The Mighty McGurk

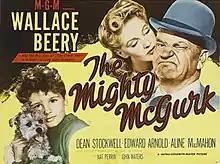
Poster

The Mighty McGurk is a 1947 American sports drama film directed by John Waters and starring Wallace Beery, Dean Stockwell and Edward Arnold. Beery appears as a boozing ex-boxer brawling as a bouncer in a Bowery saloon.